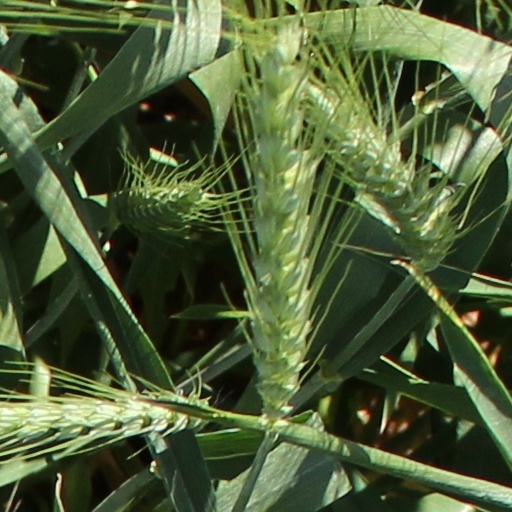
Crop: wheat